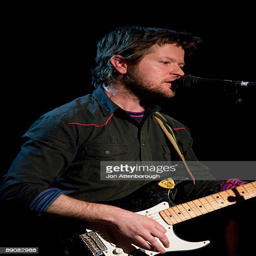
rock artist of the band performs on stage